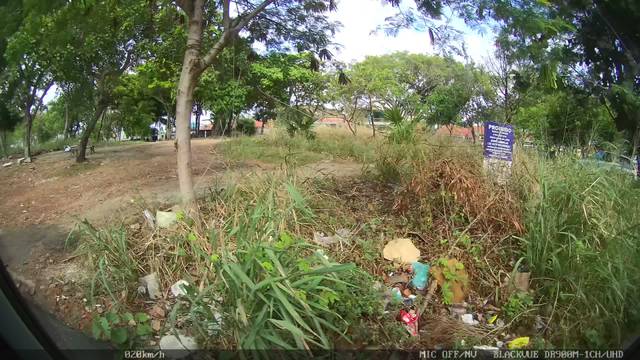
Region: Brazil
Coordinates: -3.795, -38.531